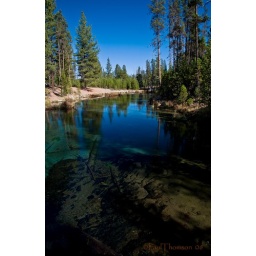
The Fall River in central Oregon has the most gin clear water aa person could ever hope to see.